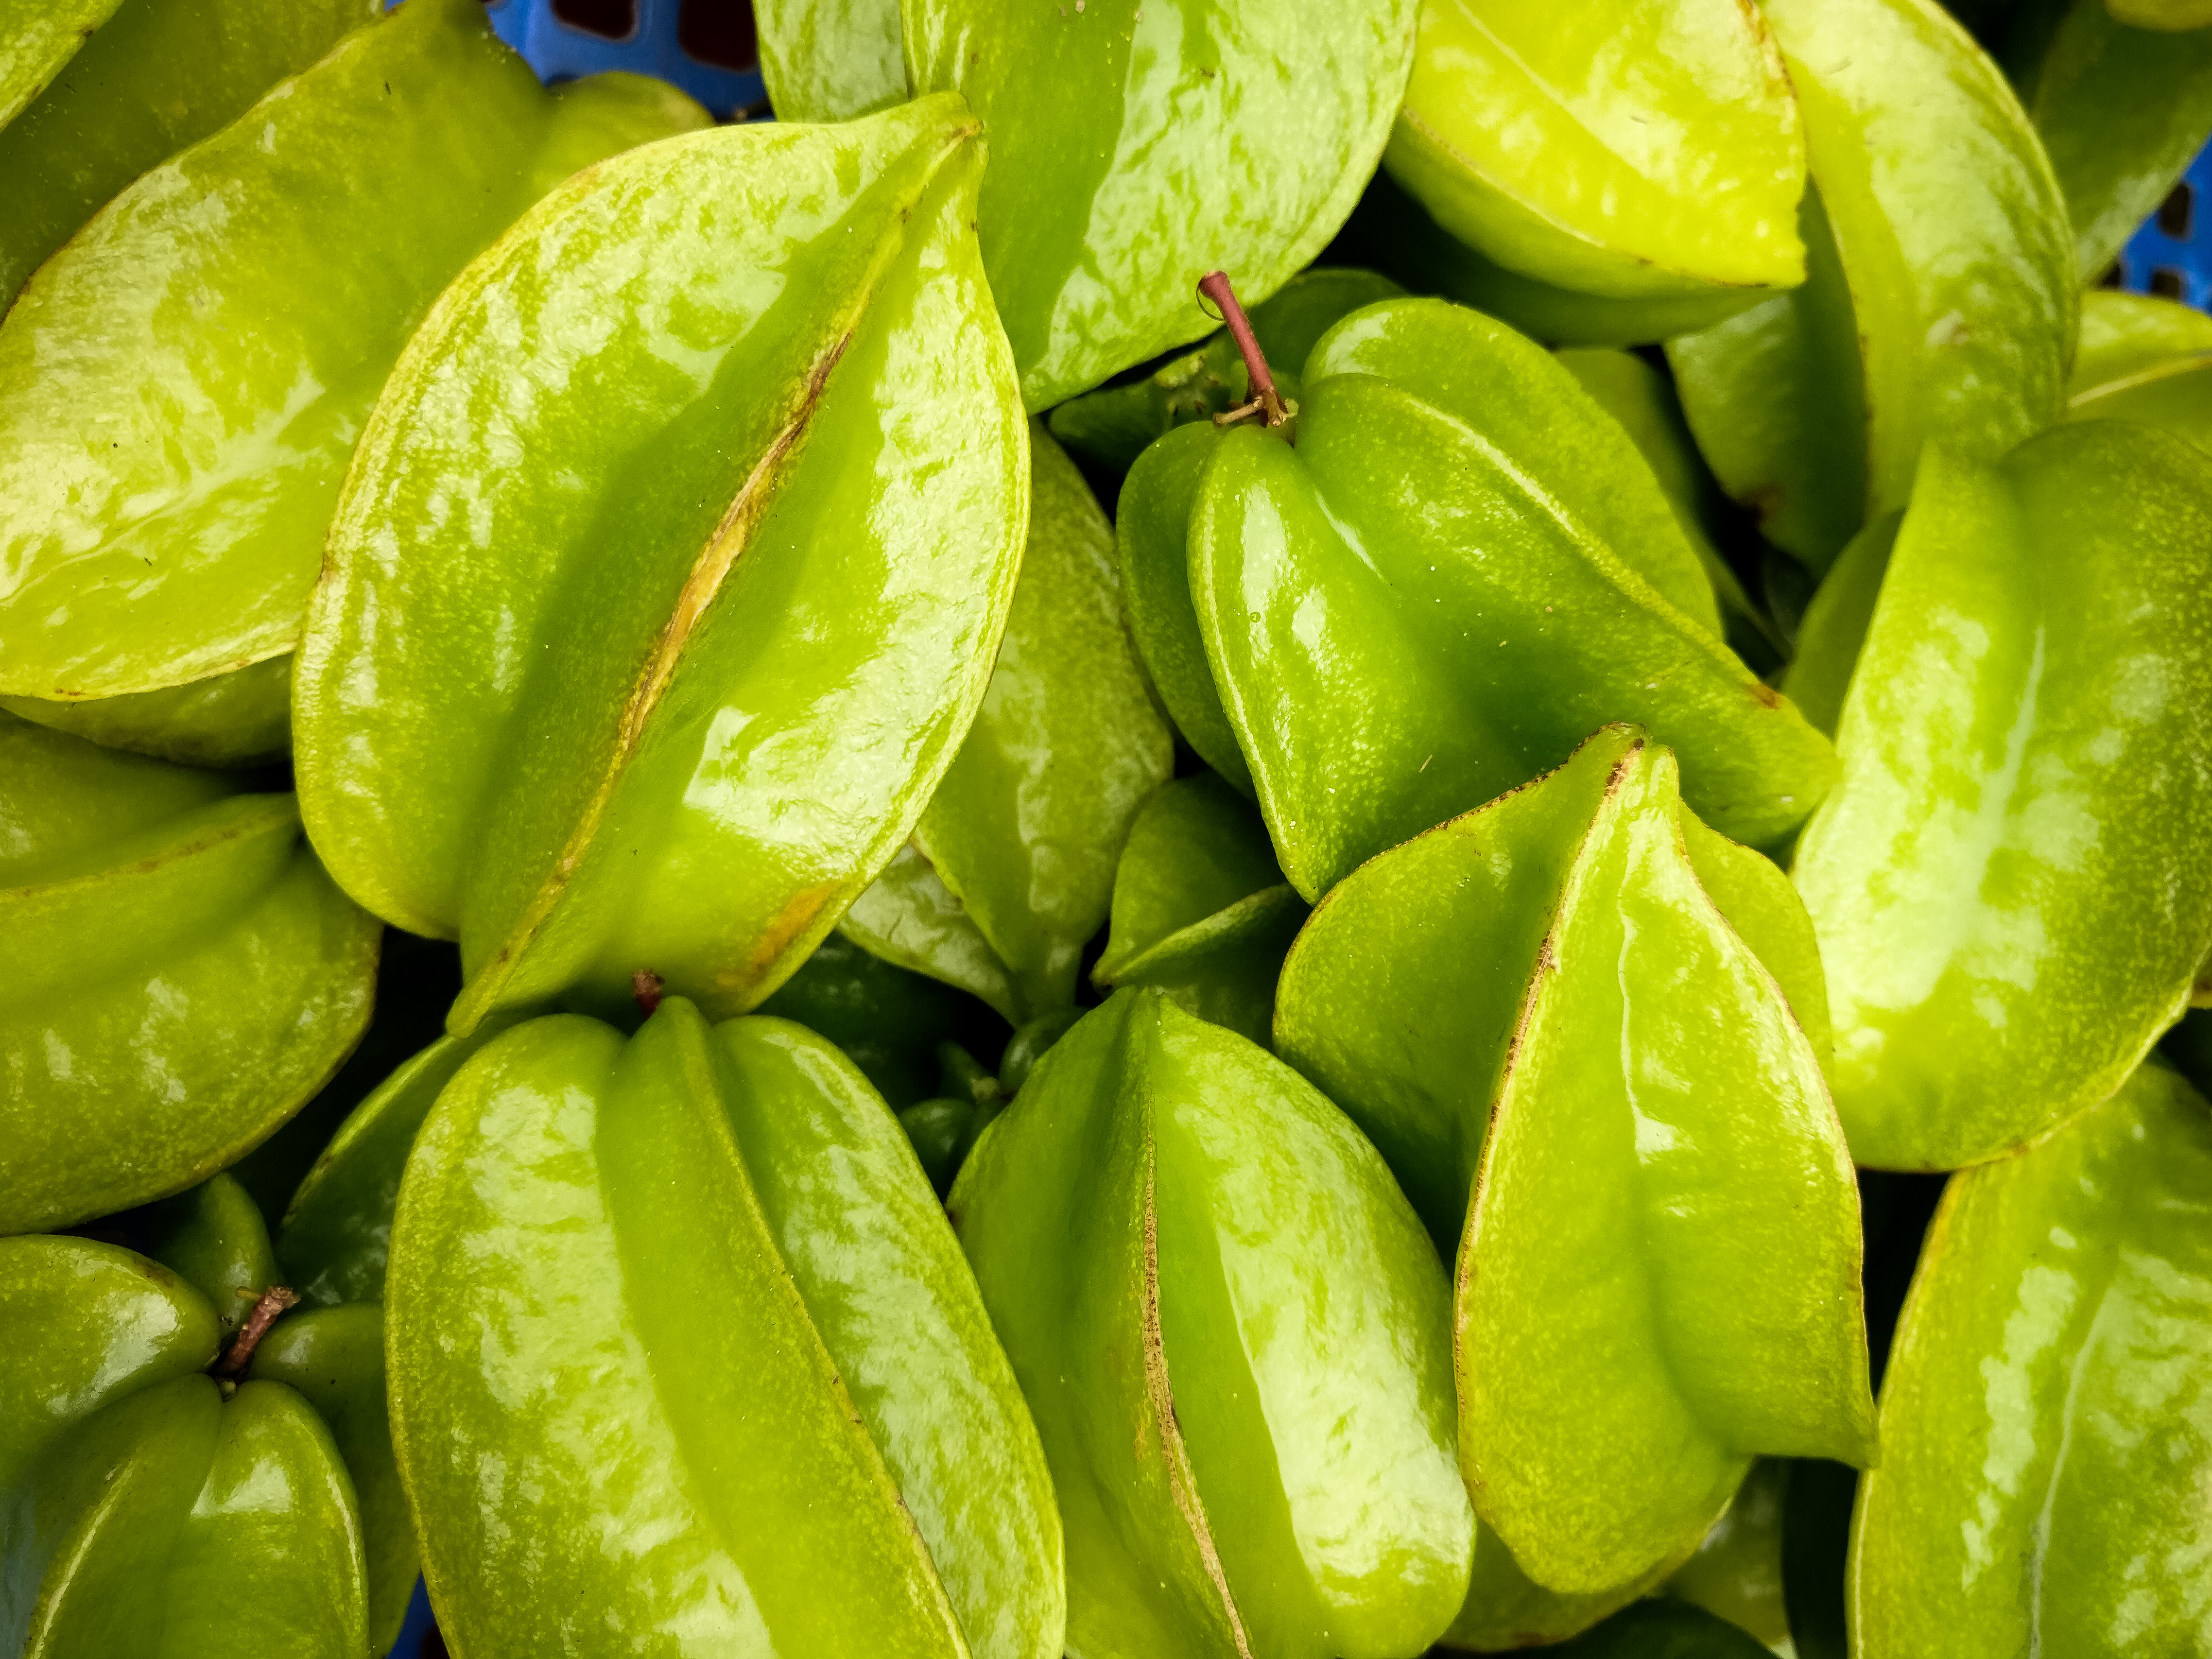
starfruit, starfruit plant, green, plant, food, natural foods, leaf, fruit, produce, flowering plant, flower, vegetable, superfood